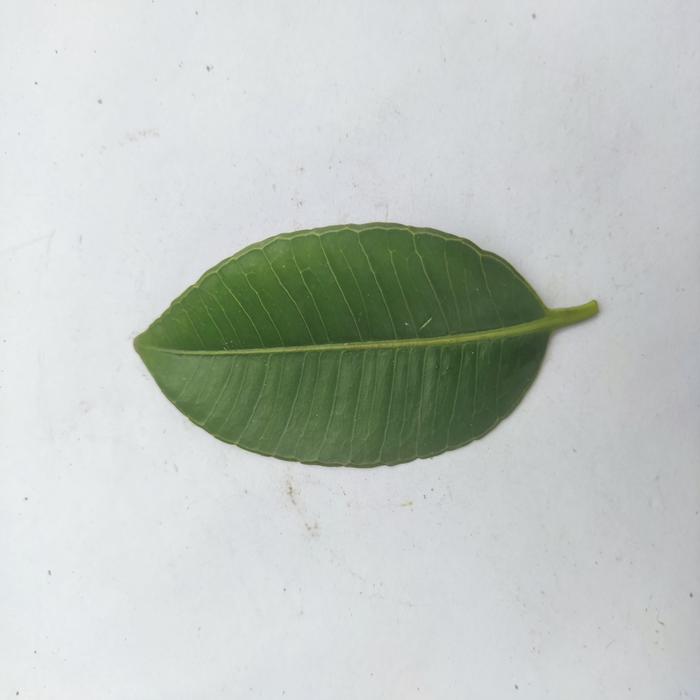
Crop: Hog Plum
Leaf condition: Heathy_Leaf